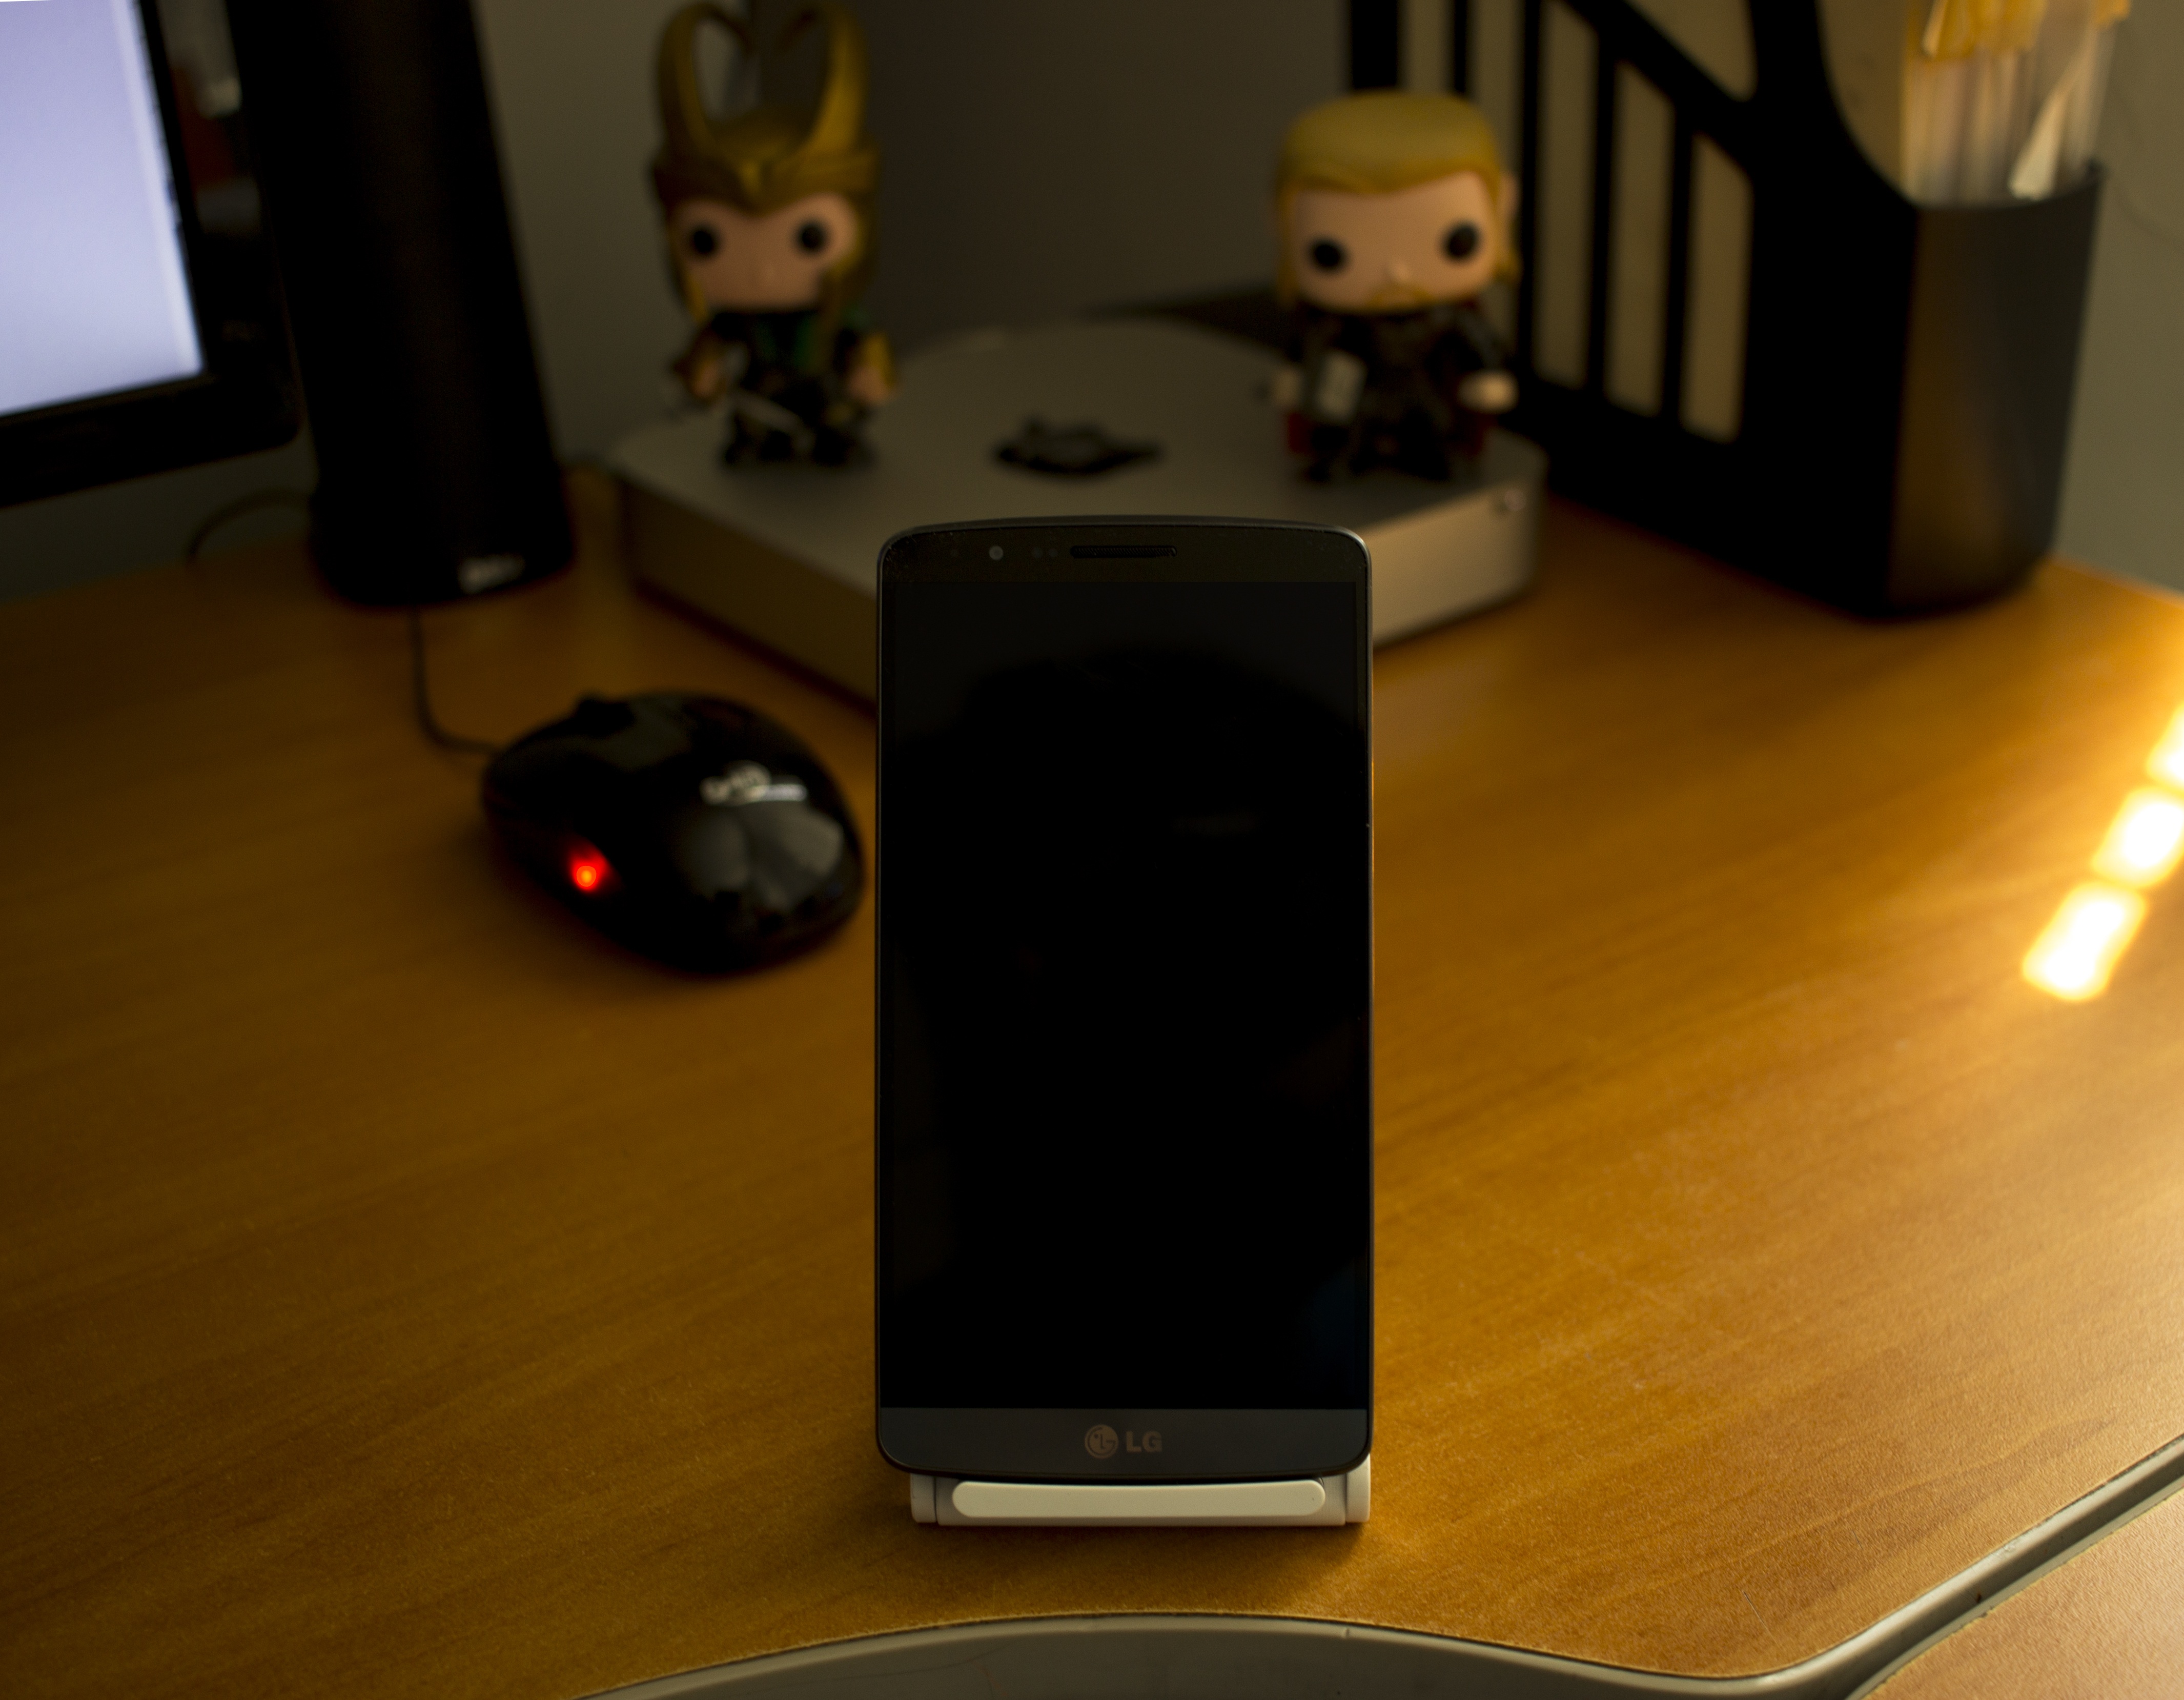
technology, gadget, black, room, mobile phone, electronics, design, shape, electronic device, personal computer hardware